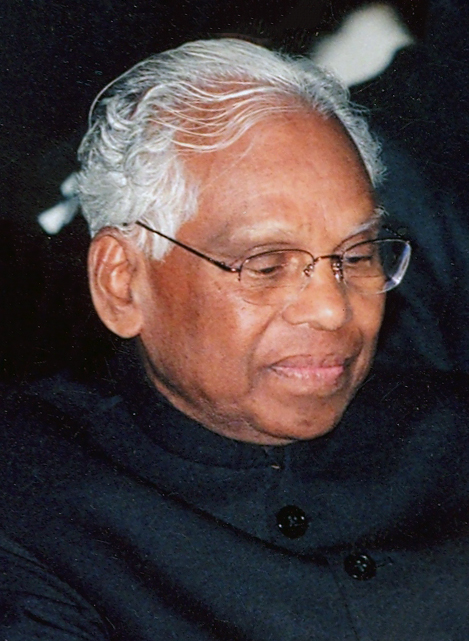
โกจเจรีล รามัน นารายณัน

| name = โกจเจรีล รามัน นารายณัน
| image = President Clinton with Indian president K. R. Narayanan (cropped).jpg
| order = รายนามประธานาธิบดีอินเดีย|ประธานาธิบดีของอินเดีย
| term_start = 25 กรกฎาคม พ.ศ. 2540
| term_end = 25 กรกฎาคม พ.ศ. 2545
| primeminister=อฏัล พิหารี วาชเปยี
| vicepresident=กฤษัณ กานต์
| predecessor = ศานกร ทยาล ศารมา
| successor = อับดุล กลาม
| birth_place = อาณาจักรตราวัณโกร์|ตราวัณโกร์ บริติชราช
| death_place = นิวเดลี ประเทศอินเดีย
| spouse = อุษา นารายณัน
| religion = ฮินดู
| signature = K R Narayanan Autograph.jpg
โกจเจรีล รามัน นารายณัน () (27 ตุลาคม พ.ศ. 2463 - 9 พฤศจิกายน พ.ศ. 2548) เป็นประธานาธิบดีคนที่ 13 ของอินเดีย เคยร่วมขบวนกับมหาตมะ คานธี ในการเรียกร้องเอกราชให้แก่อินเดีย หลังจากที่คานธีได้เสียชีวิตไปแล้ว เขาได้อธิบายเหตุการณ์เป็น "โศกนาฏกรรมที่ยิ่งใหญ่ที่สุดตั้งแต่ประเทศอินเดียต้องเผชิญกับการลอบสังหาร มหาตมะ คานธี"
นารายณันเป็นนักการทูตอาชีพ ก่อนที่จะดำรงตำแหน่งประธานาธิบดี เขารับราชการในกระทรวงการต่างประเทศอินเดีย และเคยเป็นเอกอัครราชทูตอินเดียประจำประเทศญี่ปุ่น สหราชอาณาจักร สหรัฐอเมริกา สาธารณรัฐประชาชนจีน และประเทศไทย (วาระดำรงตำแหน่งเอกอัครราชทูตอินเดียประจำประเทศไทย ระหว่างปี พ.ศ. 2510-2512)
โกจเจรีล รามัน นารายณัน เสียชีวิตเมื่อวันที่ 9 พฤศจิกายน พ.ศ. 2548 ขณะมีอายุได้ 85 ปี
== อ้างอิง ==
หมวดหมู่:นักการเมืองอินเดีย
หมวดหมู่:ประธานาธิบดีอินเดีย
หมวดหมู่:ชาวอินเดียที่นับถือศาสนาฮินดู
หมวดหมู่:บุคคลจากรัฐเกรละ